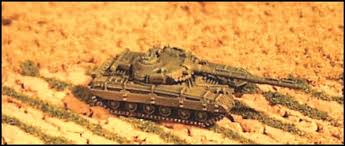
Label: T-64